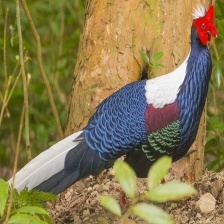
Species: SWINHOES PHEASANT
Scientific name: LOPHURA SWINHOII